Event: Nepal Earthquake
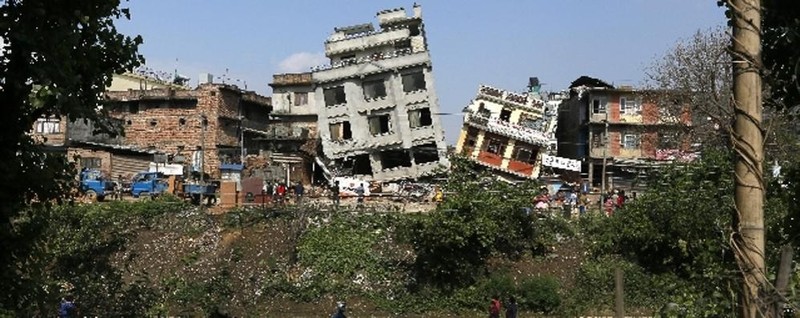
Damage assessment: damage